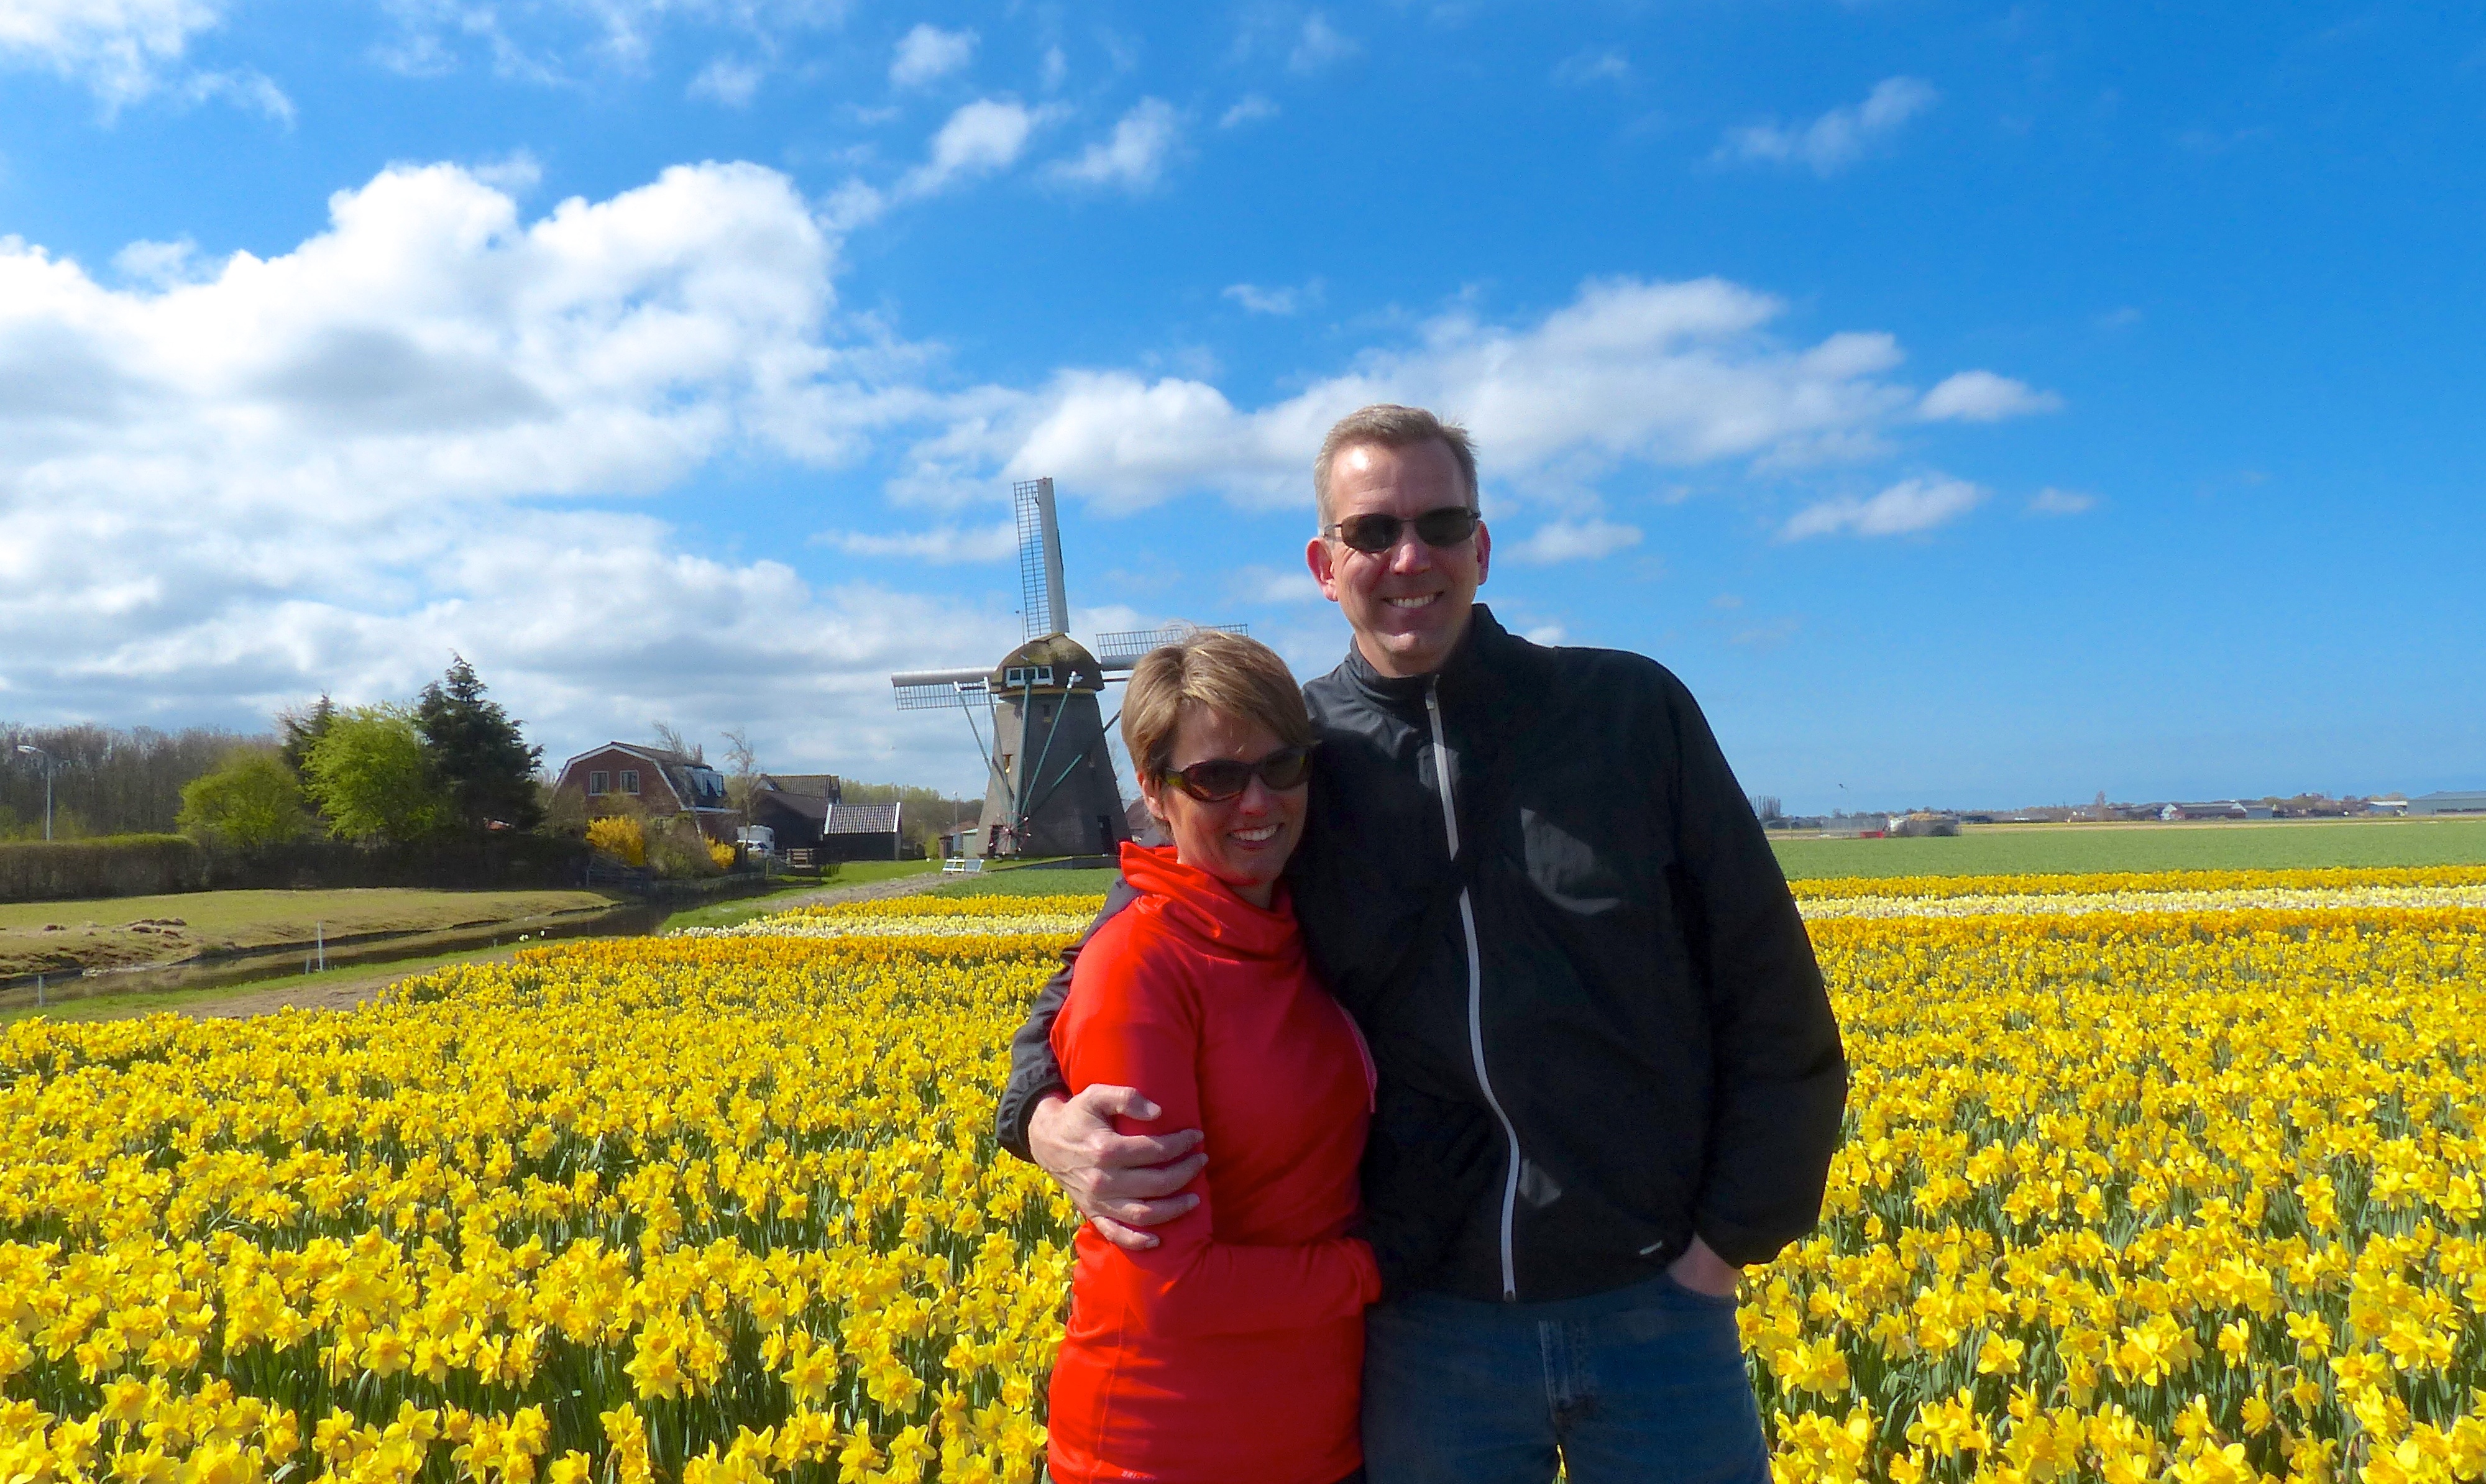
plant, field, flower, food, produce, vegetable, crop, agriculture, rapeseed, flowers, holland, fields, biking, canola, brassica, flowering plant, agronomist, grass family, land plant, mustard plant